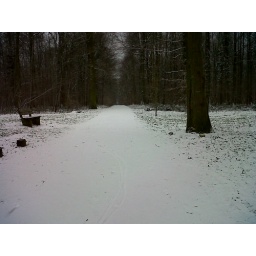
I went to bike in the forest , it was fun xD and I find this view pretty~